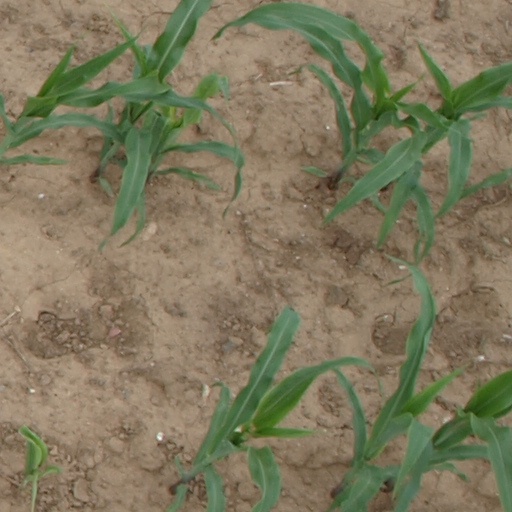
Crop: maize; corn